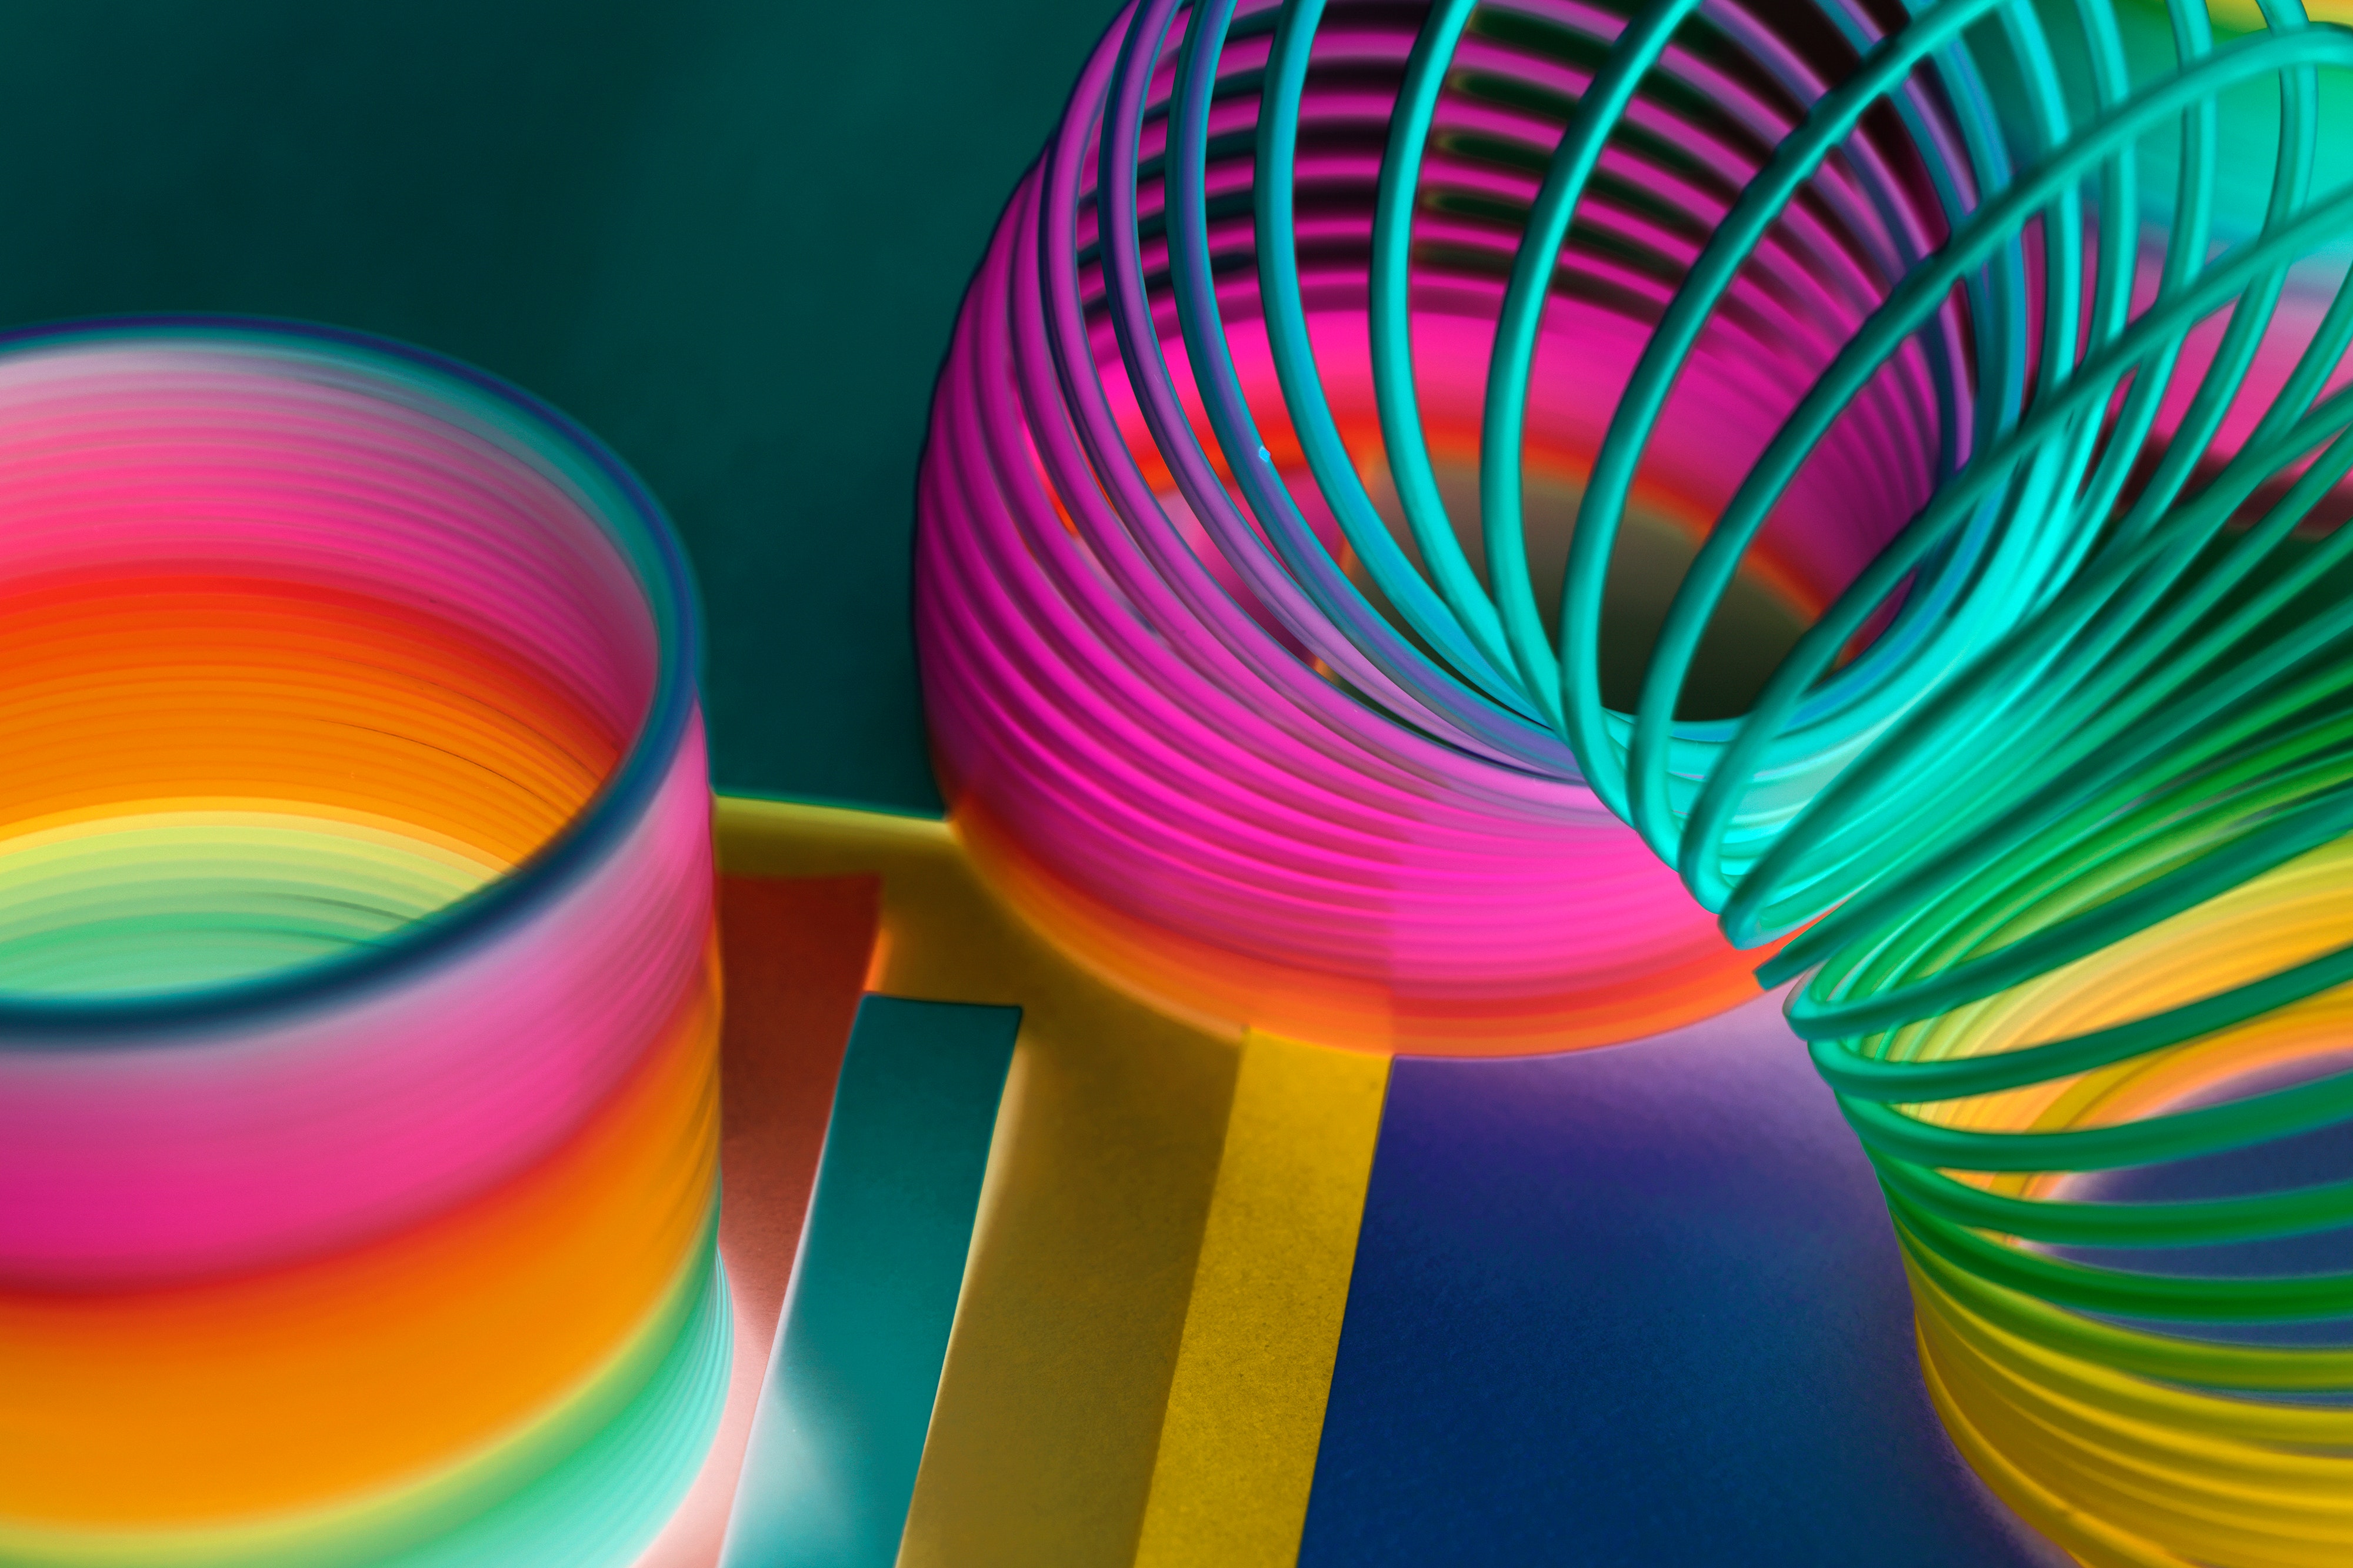
light, close up, magenta, line, circle, computer wallpaper, graphics, symmetry, macro photography